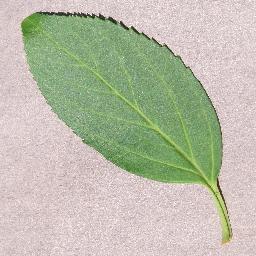
Label: Cherry___healthy